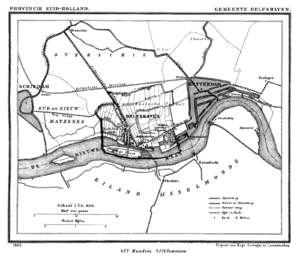
Delfshaven est un arrondissement de Rotterdam, situé sur la rive droite de la Nouvelle Meuse. Le 1ᵉʳ janvier 2017, il compte 75 782 habitants et occupe une superficie de 5,80 km².